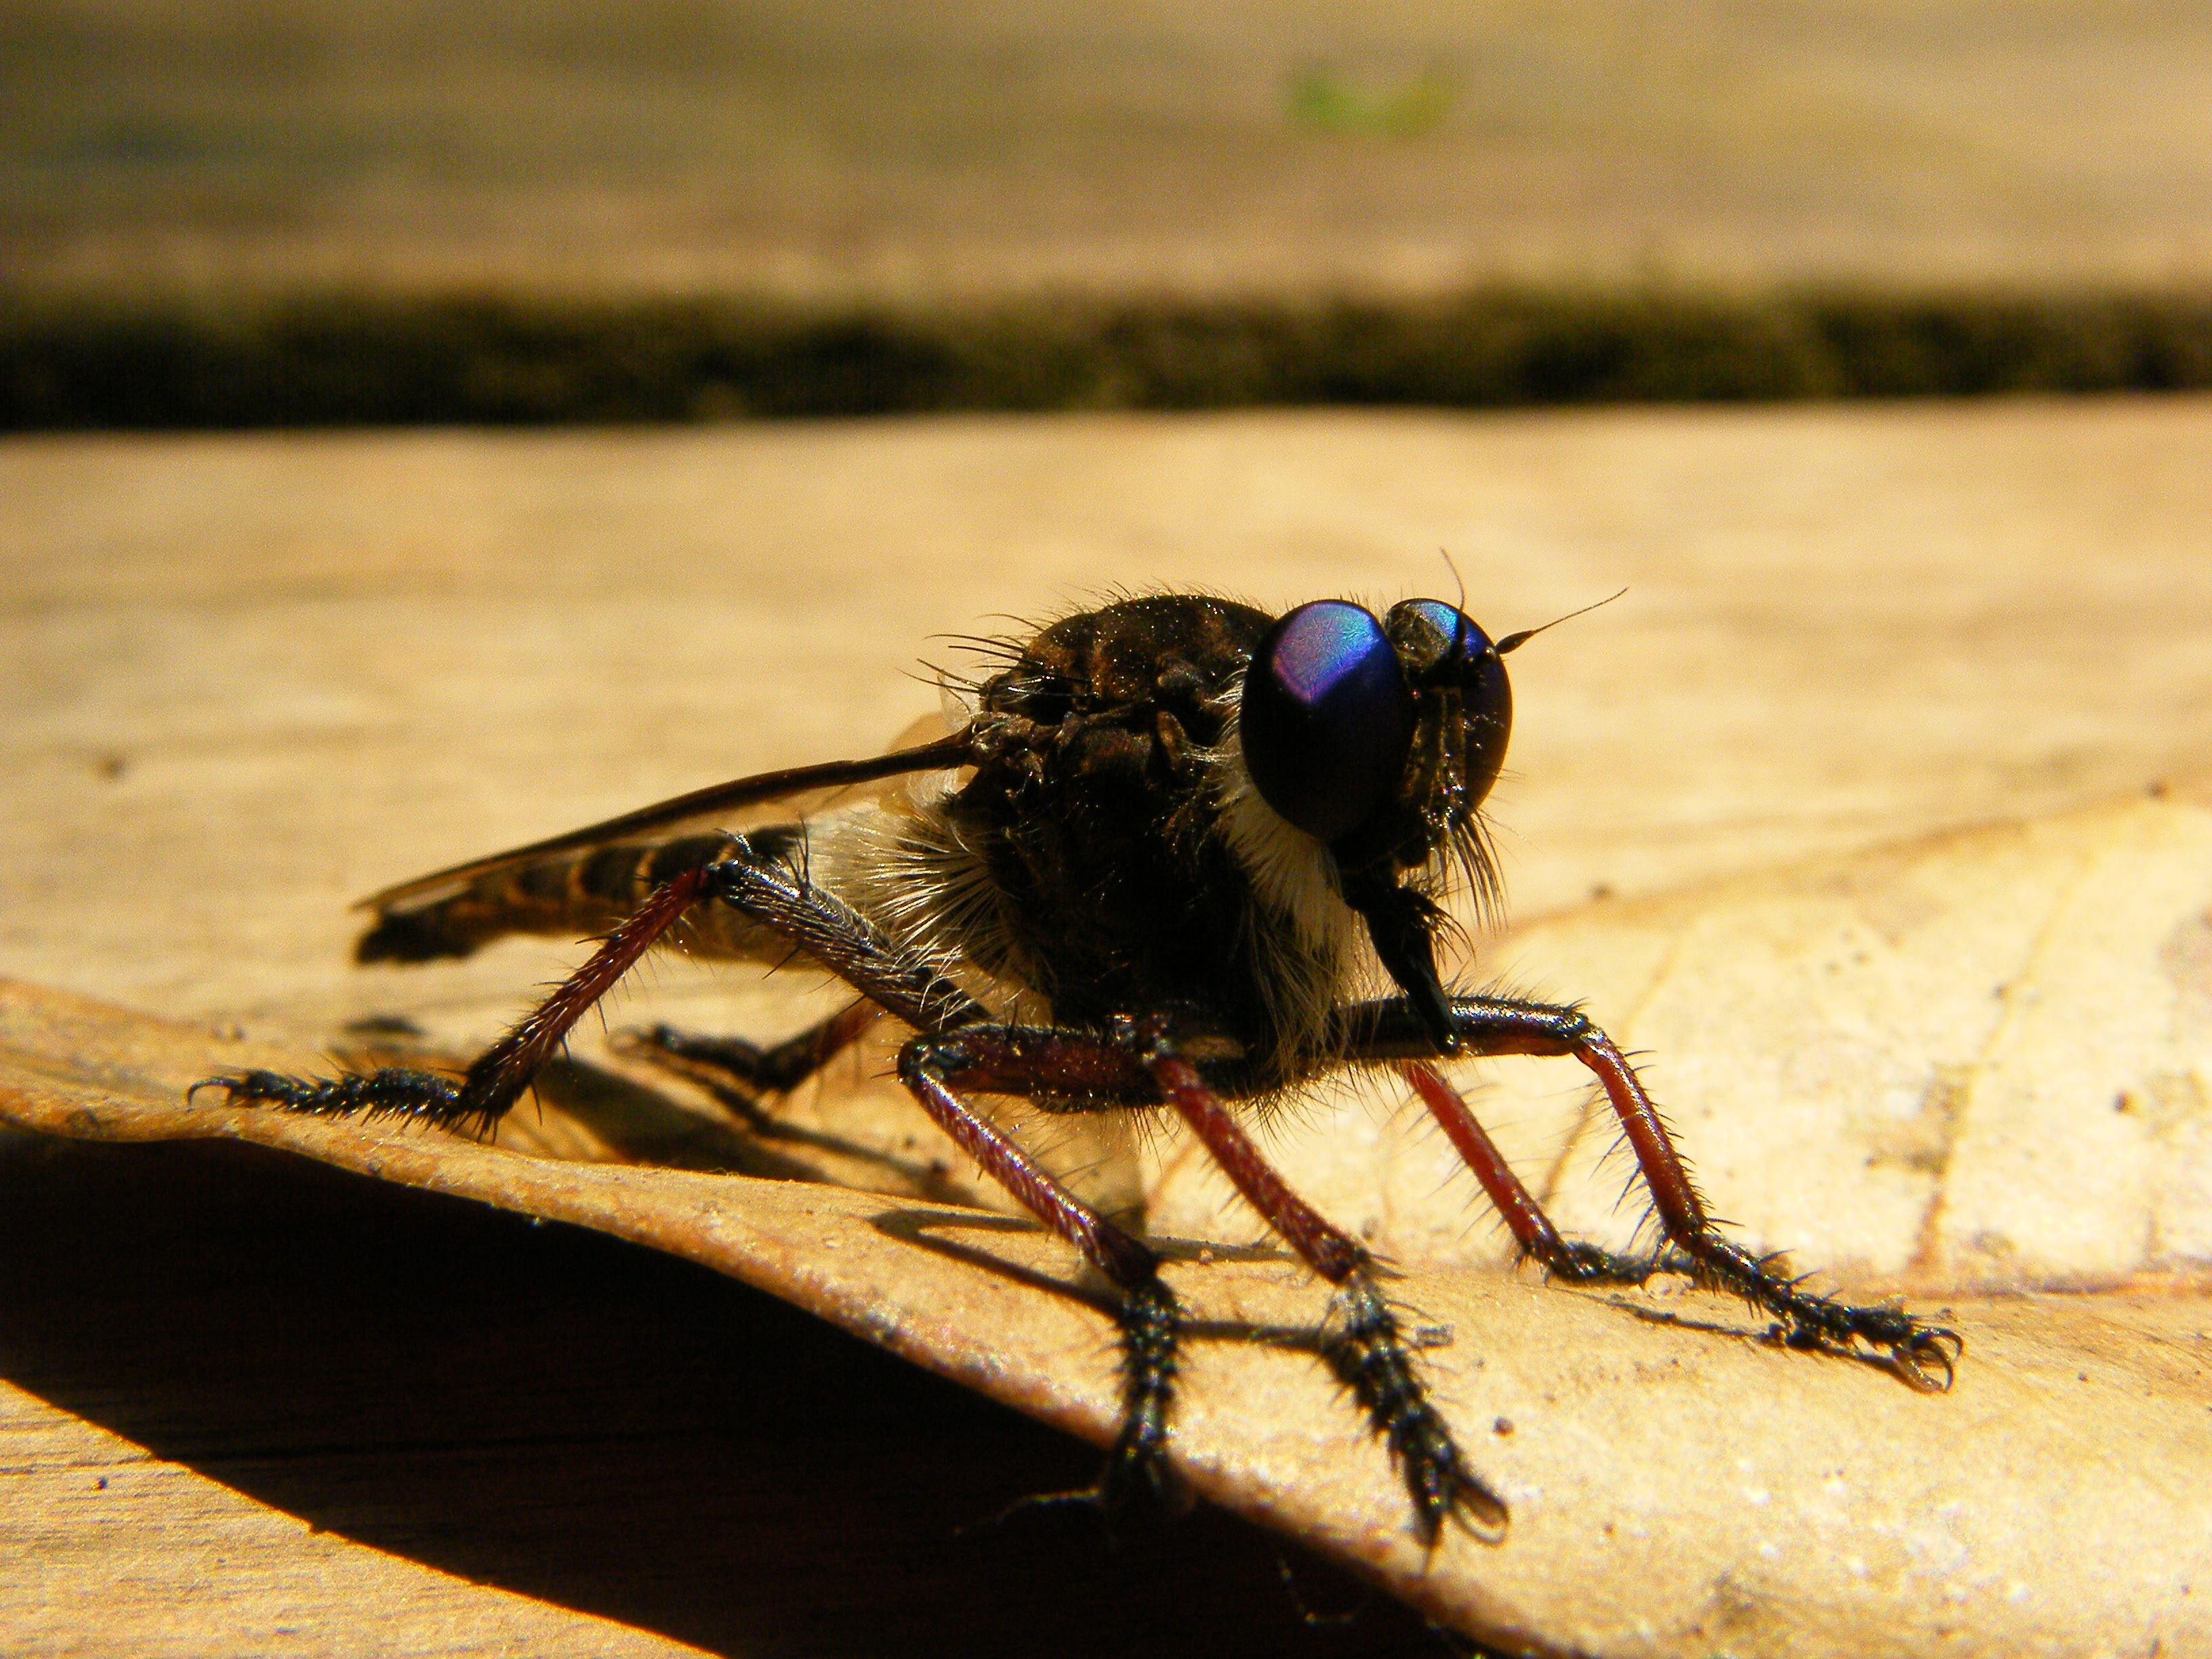
nature, photography, animal, fly, wildlife, insect, fauna, invertebrate, close up, macrophotography, macro photography